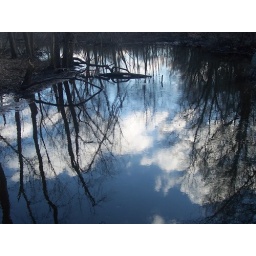
the river by my house